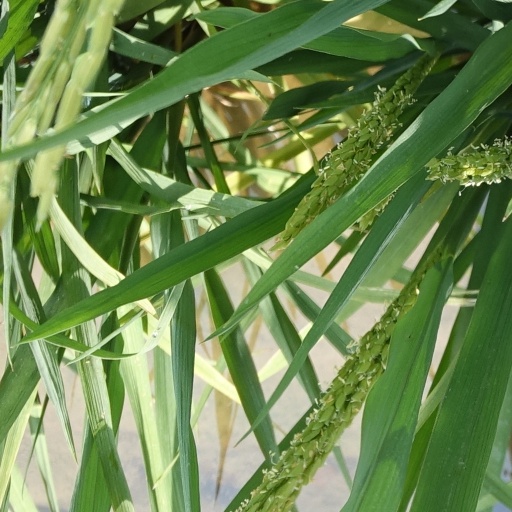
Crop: rice